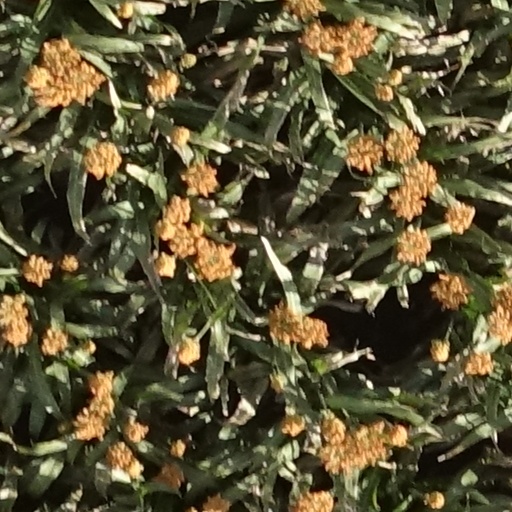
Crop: sorghum